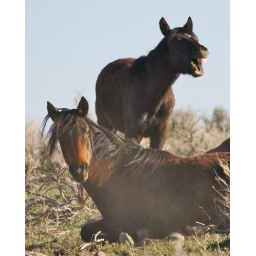
The horse on the ground was taking a dust bath. The horse in back thought it was hilarious.